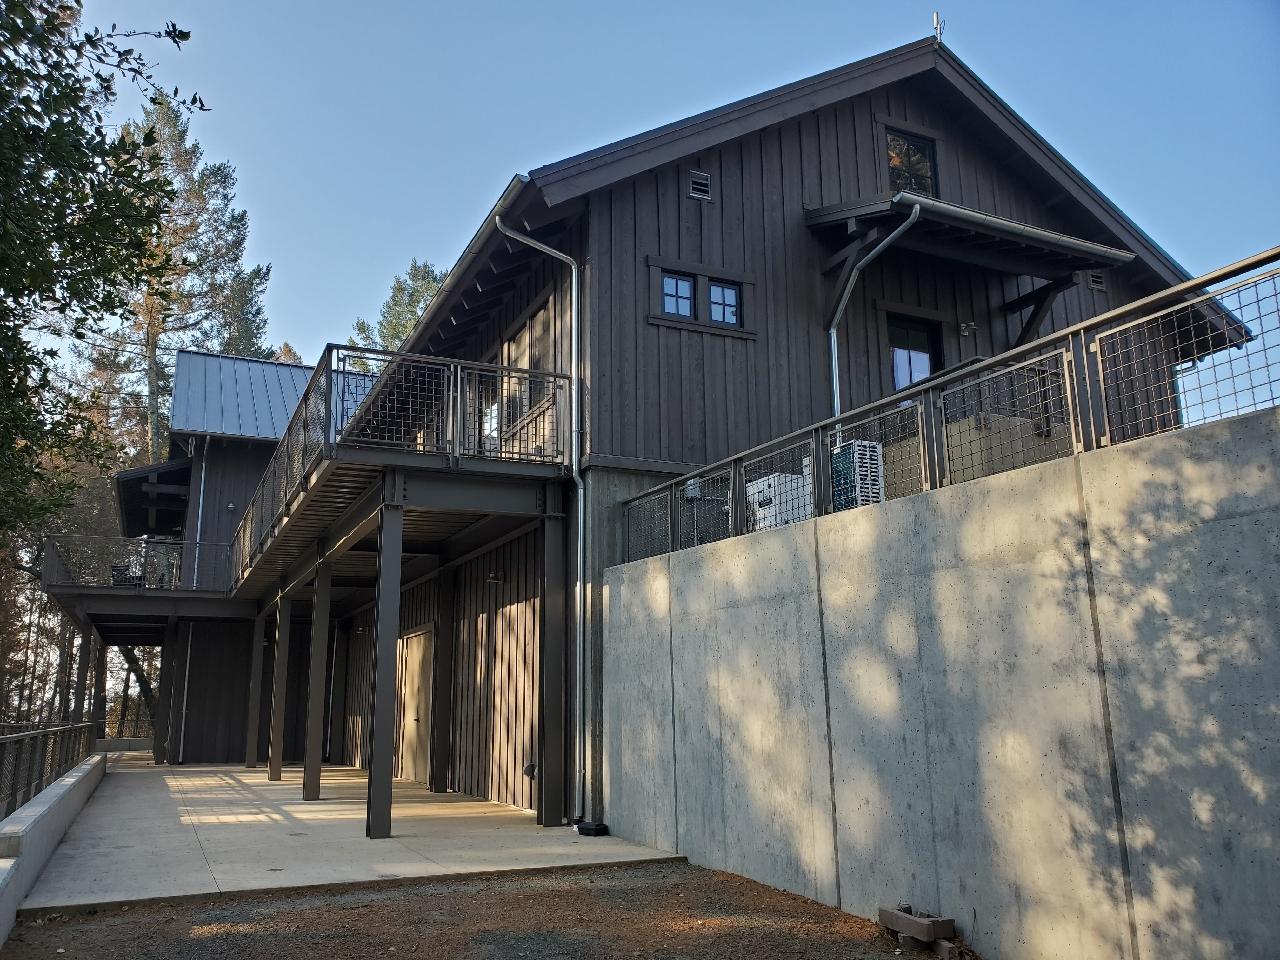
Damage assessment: no_damage